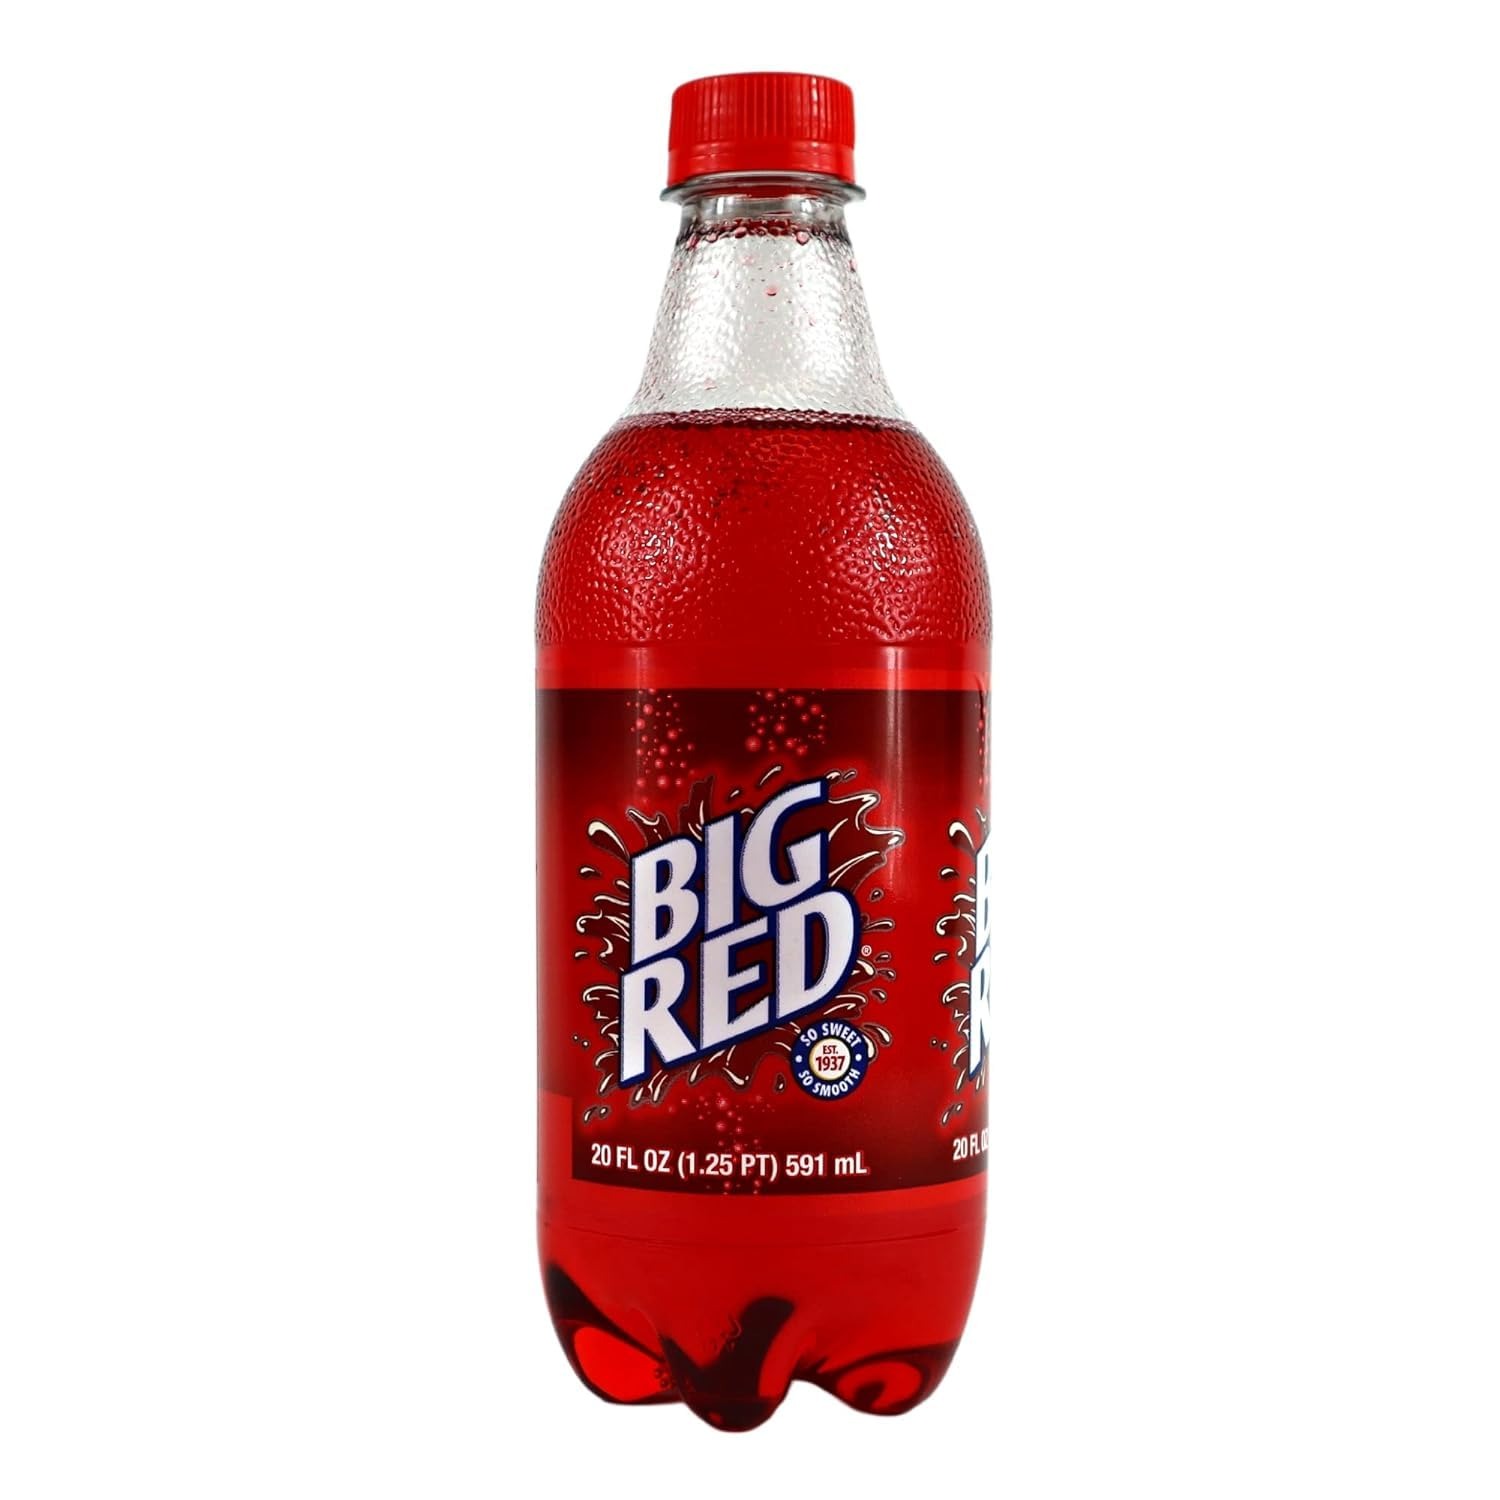
Item Name: B4Y Big Red Soda, 20 Oz Bottle - 16 Pack
Bullet Point 1: Distinctive Flavor: This soda features a uniquely sweet and smooth vanilla, lemon, and bubblegum flavor that stands out from typical sodas.
Bullet Point 2: Refreshing Taste: Perfect for those seeking a refreshing alternative to traditional cola and citrus drinks.
Bullet Point 3: Enhances Meals: A great choice to enhance any meal or enjoy as a standalone treat.
Bullet Point 4: Convenient Size: The 20 oz bottle provides the perfect amount of soda for gatherings or everyday use.
Product Description: Big Red Soda in a 20 Oz bottle delivers a uniquely sweet and smooth cola flavor with vanilla, lemon, and bubblegum notes. This adult soda is perfect for those seeking a refreshing alternative to traditional cola and citrus drinks. The low caffeine content makes it an ideal choice for enhancing any meal or as a standalone treat. This 20 oz bottle of Big Red soda comes in a plastic bottle with a distinctive red color and creamy texture. It should be hand washed only.
Value: 20.0
Unit: Fl Oz

Price: 37.92